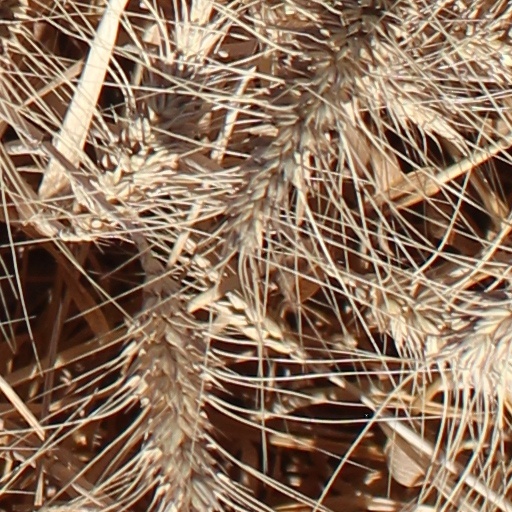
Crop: wheat